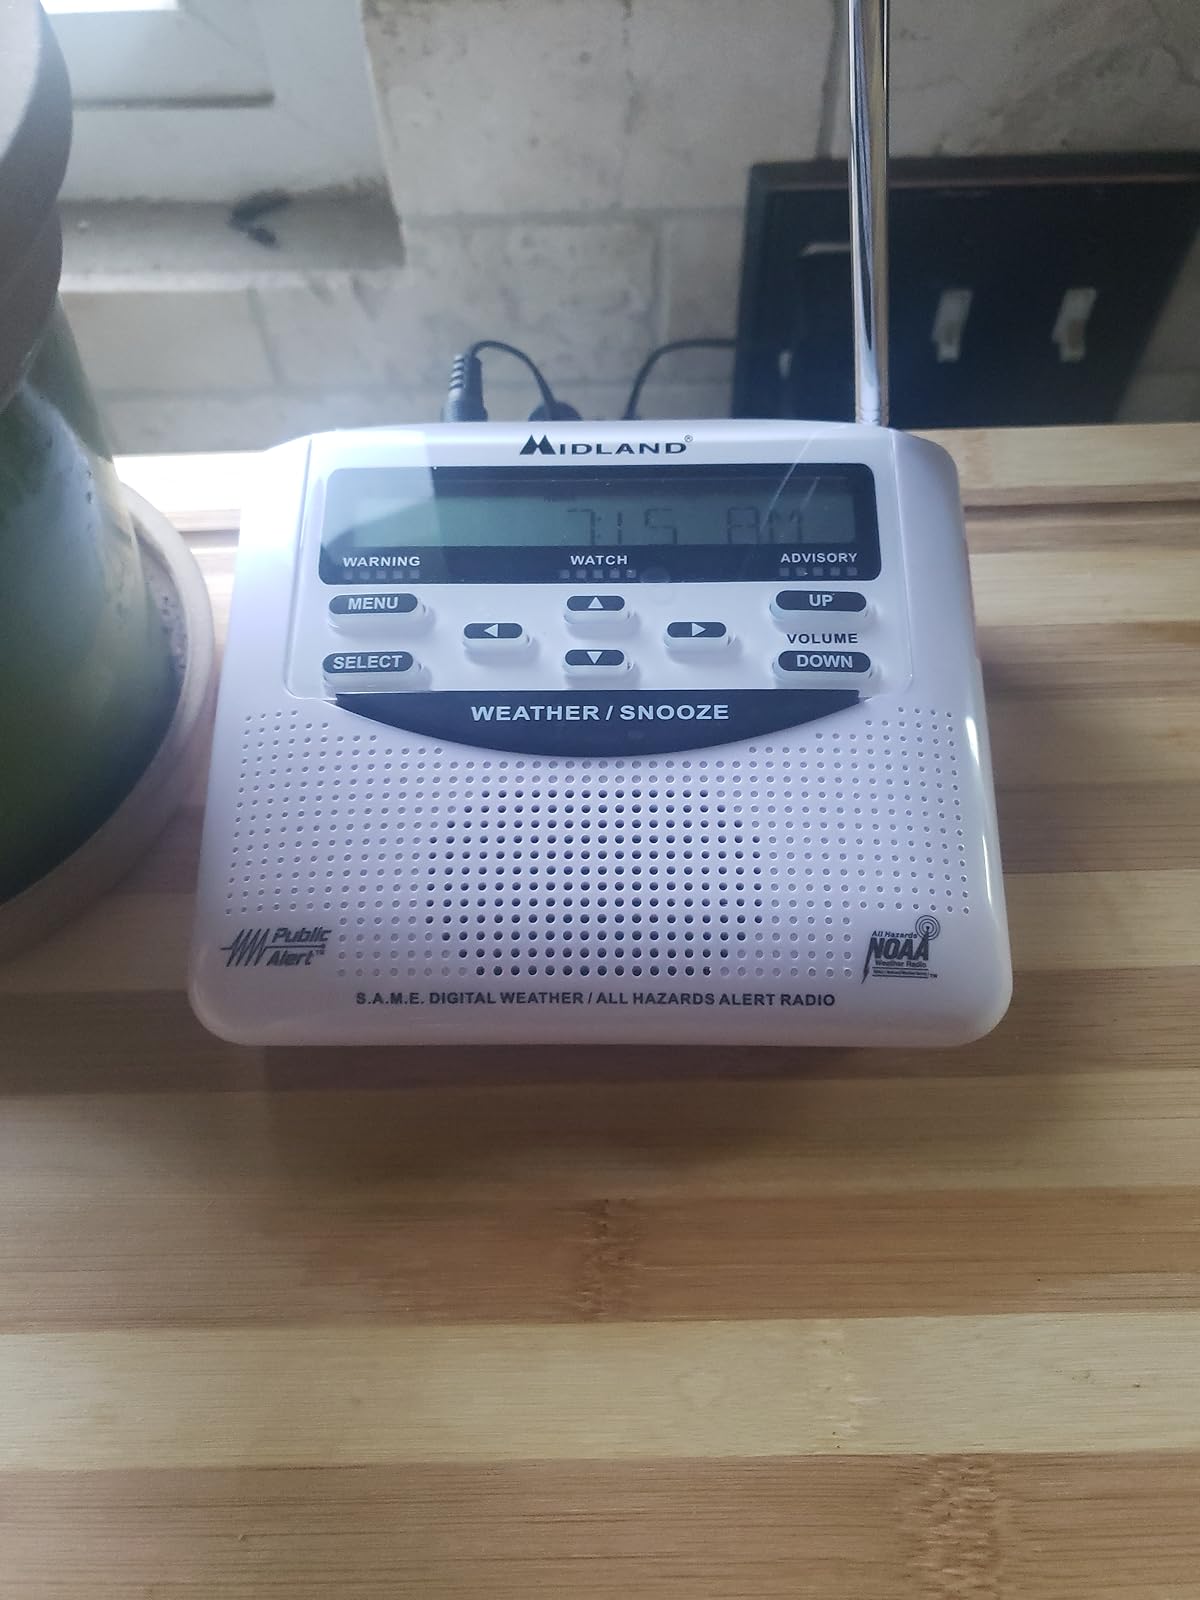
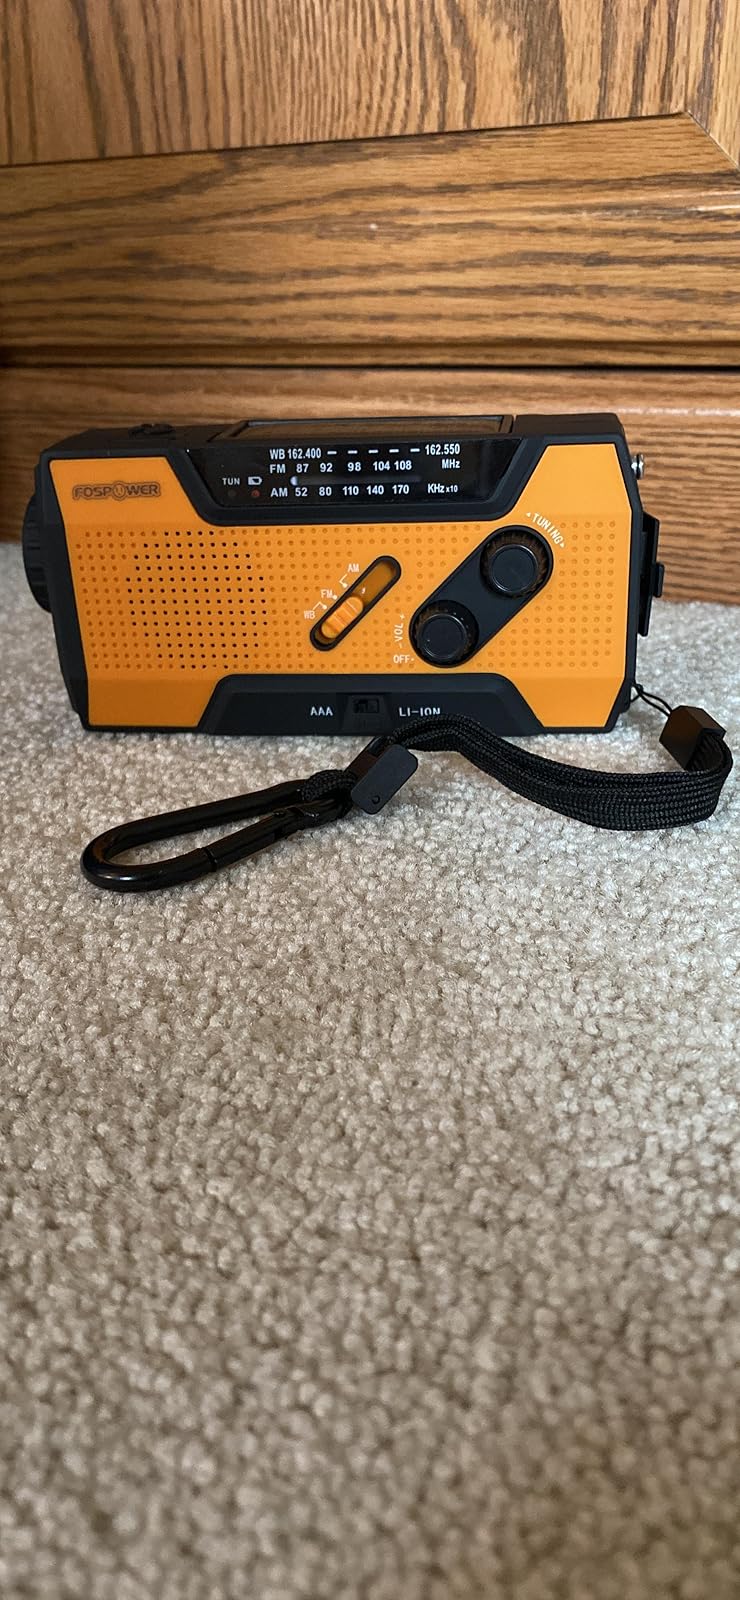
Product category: radio
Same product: no